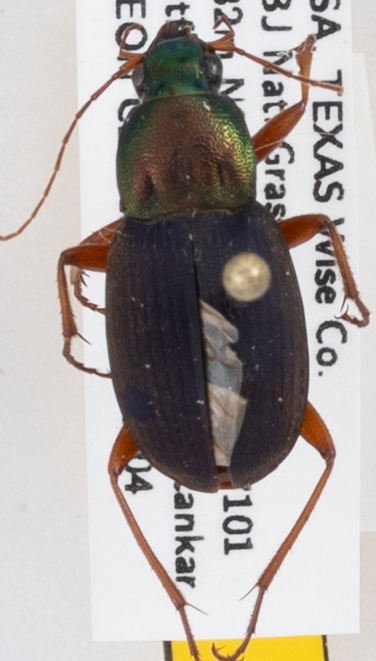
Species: Chlaenius emarginatus
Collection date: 2018-07-04
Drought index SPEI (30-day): -1.69
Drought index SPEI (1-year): -0.54
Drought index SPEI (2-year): -0.54